Julien Lachuer

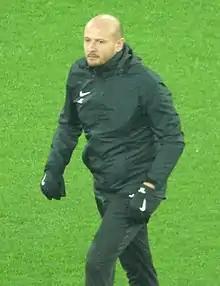
Lachuer in 2018

Julien Lachuer (born 15 November 1976) is a French former professional footballer who played as a goalkeeper.